Cefaclor

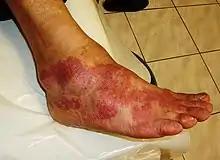
Skin allergy to cefaclor

The principal side effect of the cephalosporins is hypersensitivity. Penicillin-sensitive patients may also be allergic to the cephalosporins, depending on the side chain and it's relation to the penicillin allergy. Most patients with penicillin allergy can tolerate the majority of cephalosporins without allergic reactions. The previous percentage of 10% cross reactivity rates are a gross overestimation. Allergic reactions may present as, for example, rashes, pruritus (itching), urticaria, serum sickness-like reactions with rashes, fever and arthralgia, and anaphylaxis. The frequency and severity of serum sickness-like reactions in children has led researchers to question its role in pediatric illness. Other side effects include gastrointestinal disturbances (e.g. diarrhea, nausea and vomiting, abdominal discomfort, disturbances in liver enzymes, transient hepatitis and cholestatic jaundice), headache, and Stevens–Johnson syndrome. Rare side effects include eosinophilia and blood disorders (including thrombocytopenia, leucopenia, agranulocytosis, aplastic anaemia and haemolytic anaemia); reversible interstitial nephritis; hyperactivity, nervousness, sleep disturbances, hallucinations, confusion, hypertonia, and dizziness. Toxic epidermal necrolysis has been reported. In the UK, The Committee on the Safety of Medicines (CSM) has warned that the risk of diarrhea and rarely antibiotic-associated colitis are more likely with higher doses.